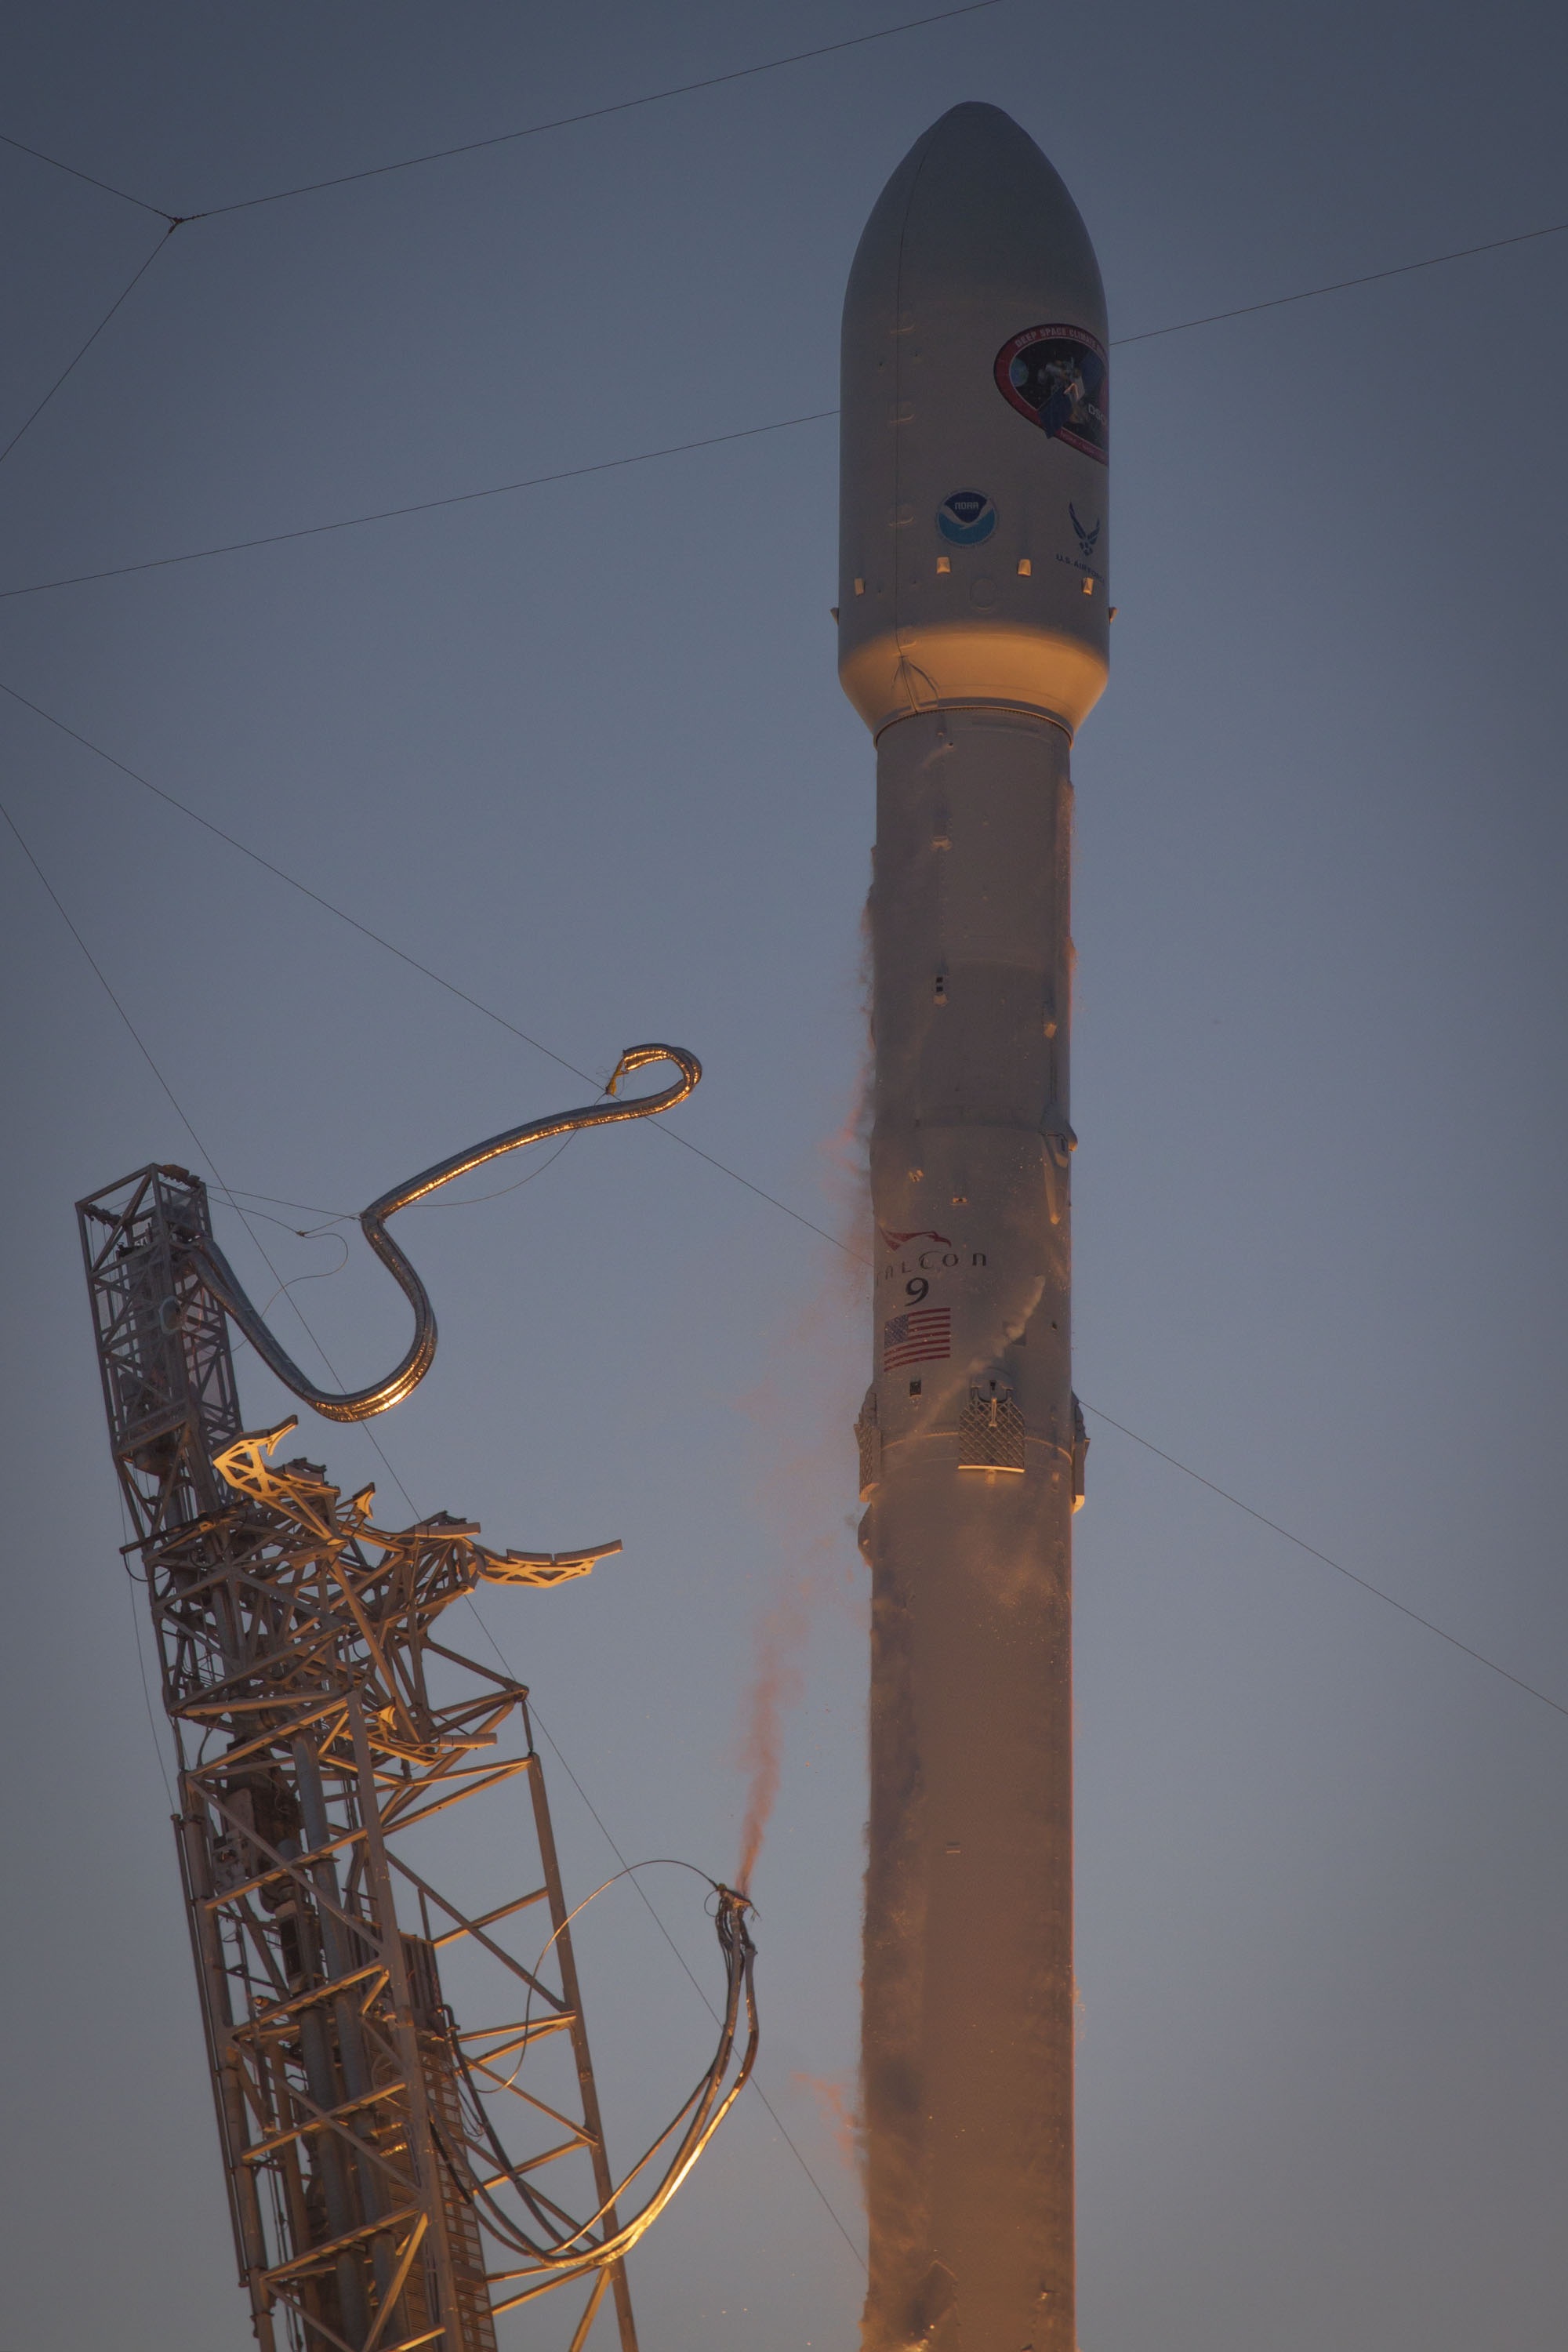
column, tower, flight, lighting, rocket, sculpture, art, temple, spacex, outdoor structure